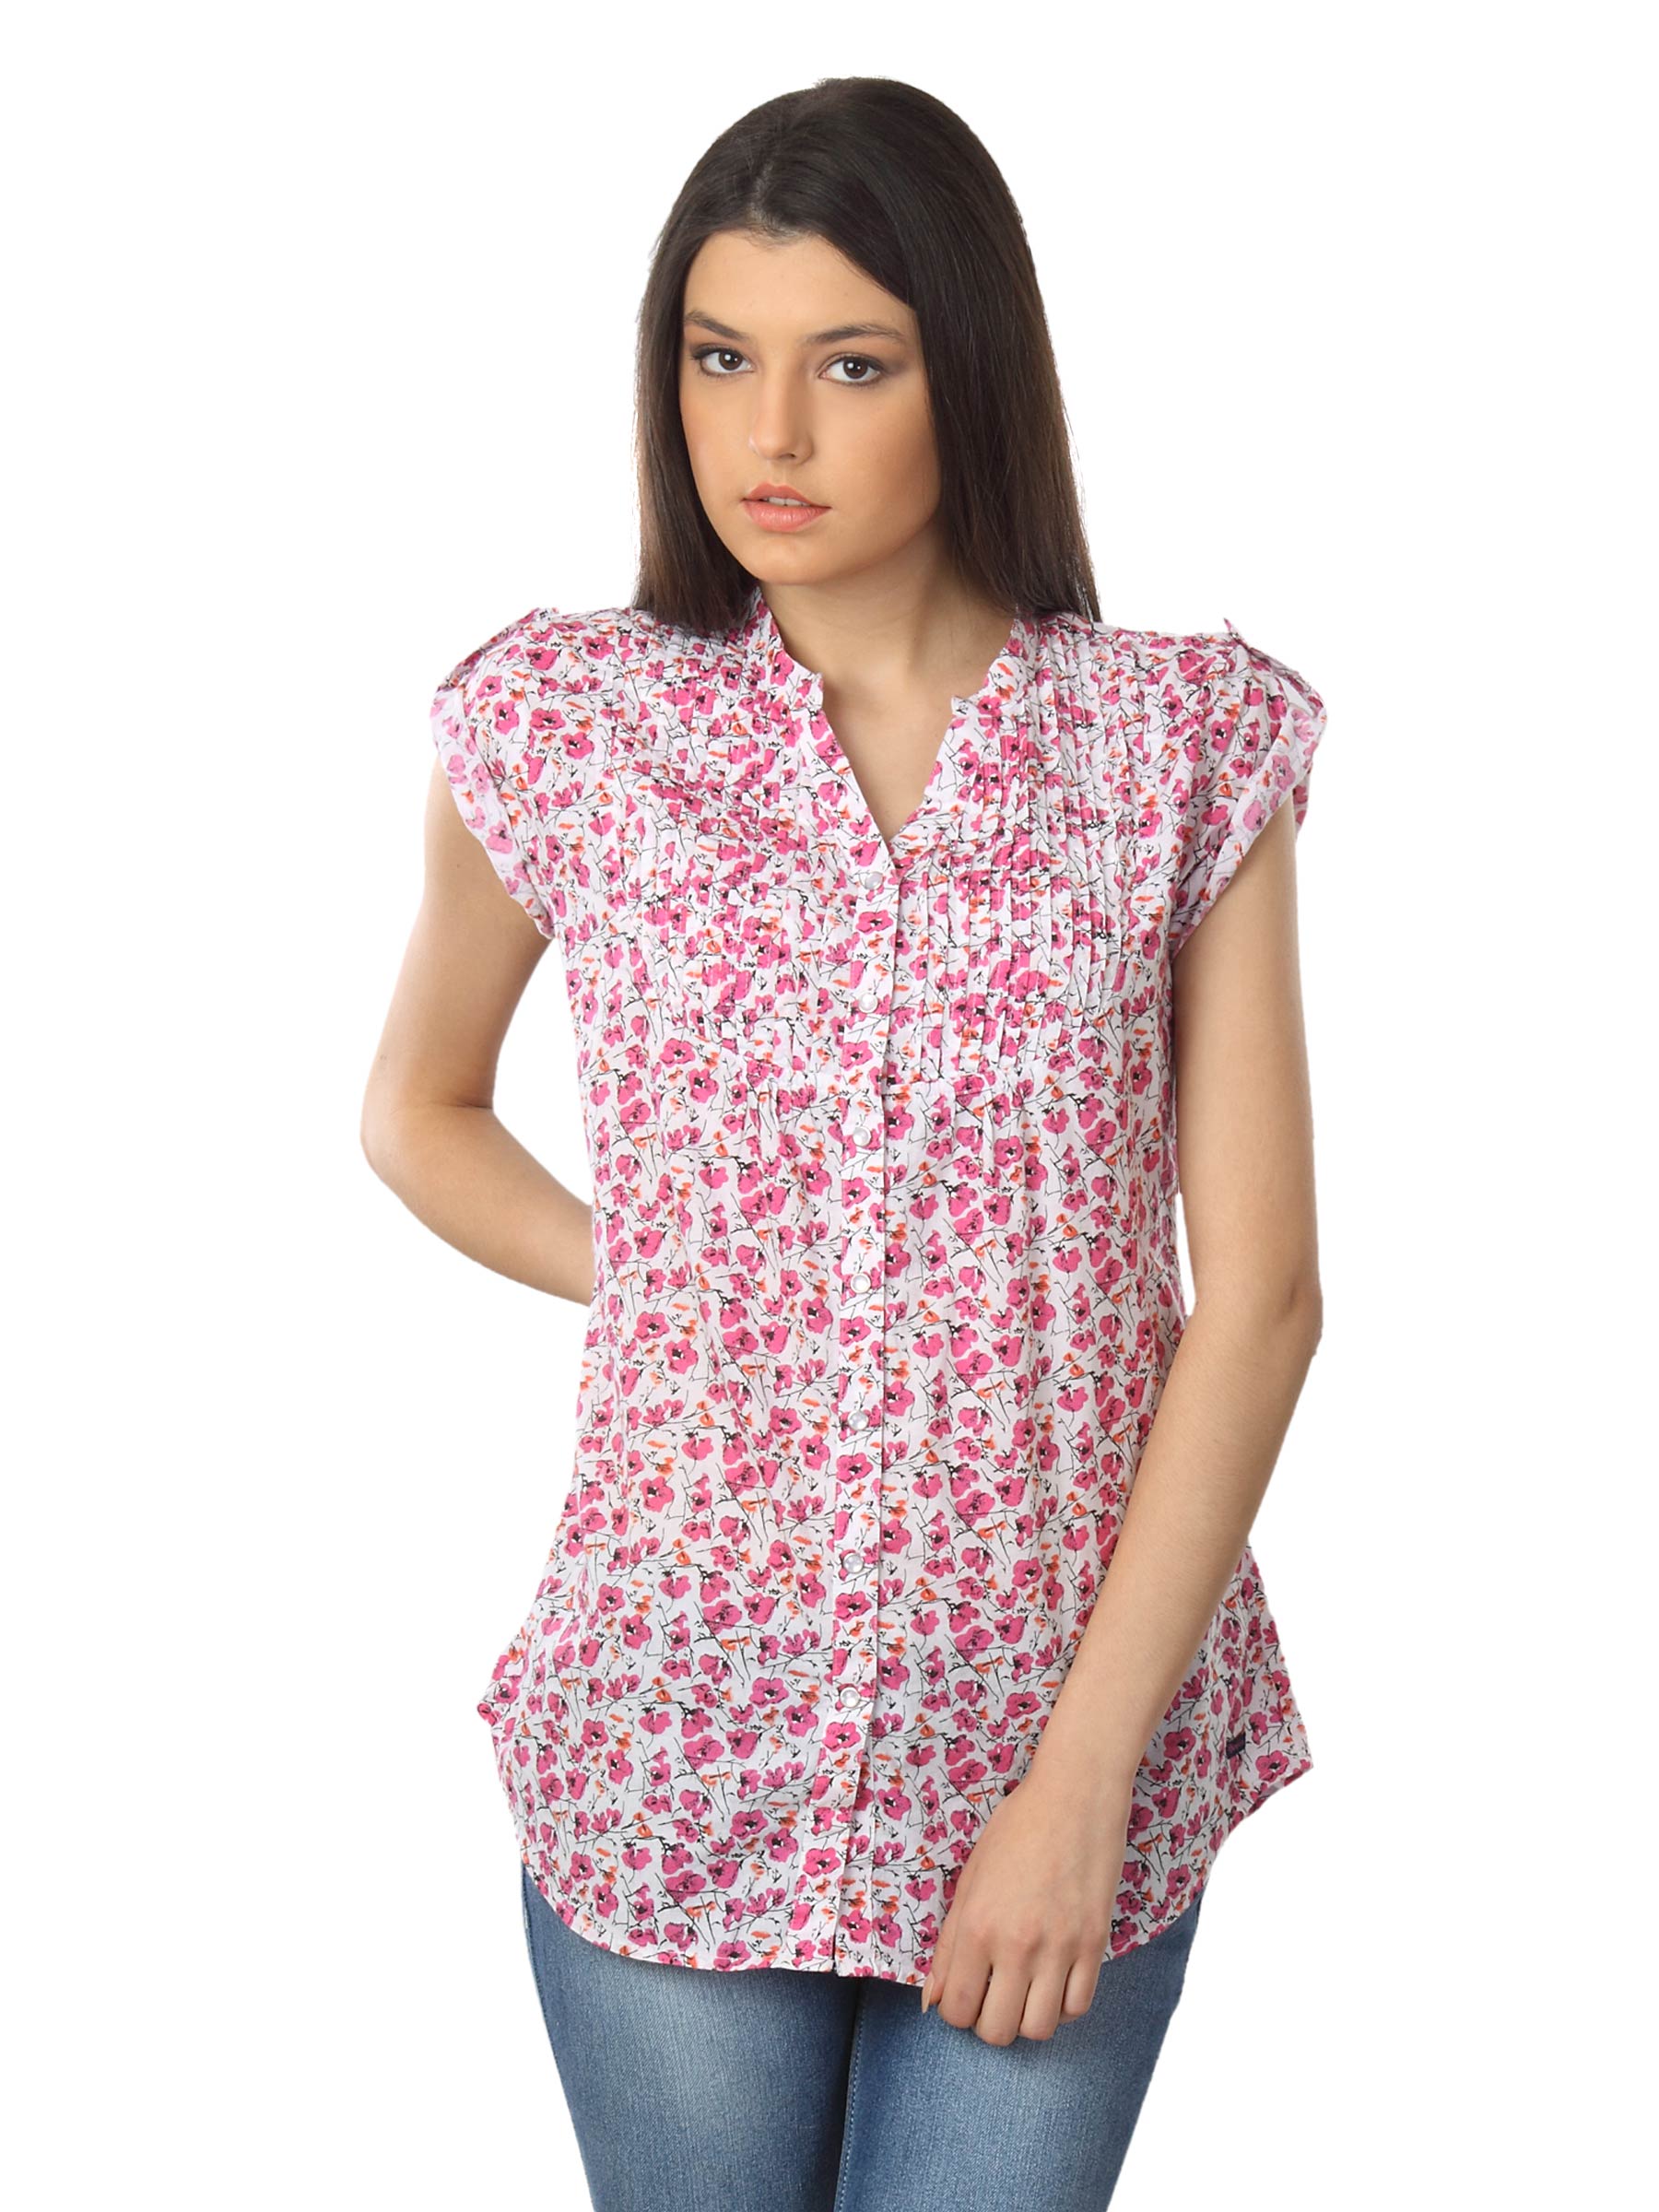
Wrangler Women Pink Donna Top
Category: Apparel / Topwear / Tops
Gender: Women
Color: Pink
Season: Summer 2012
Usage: Casual